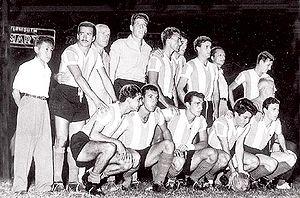
L'équipe d'Argentine de football participe à sa 22ᵉ Copa América lors de l'édition 1957 qui a eu lieu à Lima au Pérou du 7 mars au 6 avril 1957.
Rogelio Domínguez, né le 9 mars 1931 à Buenos Aires et mort le 23 juillet 2004, est un footballeur international et entraîneur argentin.
Le Championnat sud-américain de football de 1957 est la vingt-cinquième édition du championnat sud-américain de football des nations, connu comme la Copa América depuis 1975, qui a eu lieu à Lima au Pérou du 7 mars au 6 avril 1957.
La Copa América, la Coupe d'Amérique en français, est la plus importante compétition internationale de football organisée par la CONMEBOL. Elle a lieu alternativement tous les deux, trois ou quatre ans depuis la première édition en 1916. Depuis 1984 et la disparition du British Home Championship, la Copa América est le plus vieux tournoi continental de l'histoire du football. L'actuel tenant du titre est le Brésil, vainqueur en 2019.
Guillermo Stábile, né le 17 janvier 1905 à Parque Patricios et mort le 27 décembre 1966 à Buenos Aires, est un footballeur et un entraîneur de football argentin. Il est le meilleur buteur de la première coupe du monde de football en 1930.
L'équipe d'Argentine de football est la sélection de joueurs argentins représentant le pays lors des compétitions internationales de football masculin, sous l'égide de l'Asociación del Fútbol Argentino.
Enrique Omar Sívori dit Omar Sívori, né le 2 octobre 1935 à San Nicolas de los Aroyos près de Buenos Aires en Argentine et mort le 17 février 2005 dans la même ville, est un footballeur international argentin naturalisé italien qui jouait au poste d'avant-centre, avant d'ensuite devenir entraîneur.